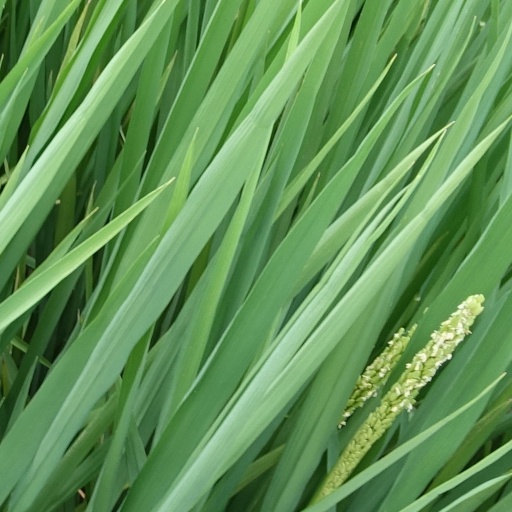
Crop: rice